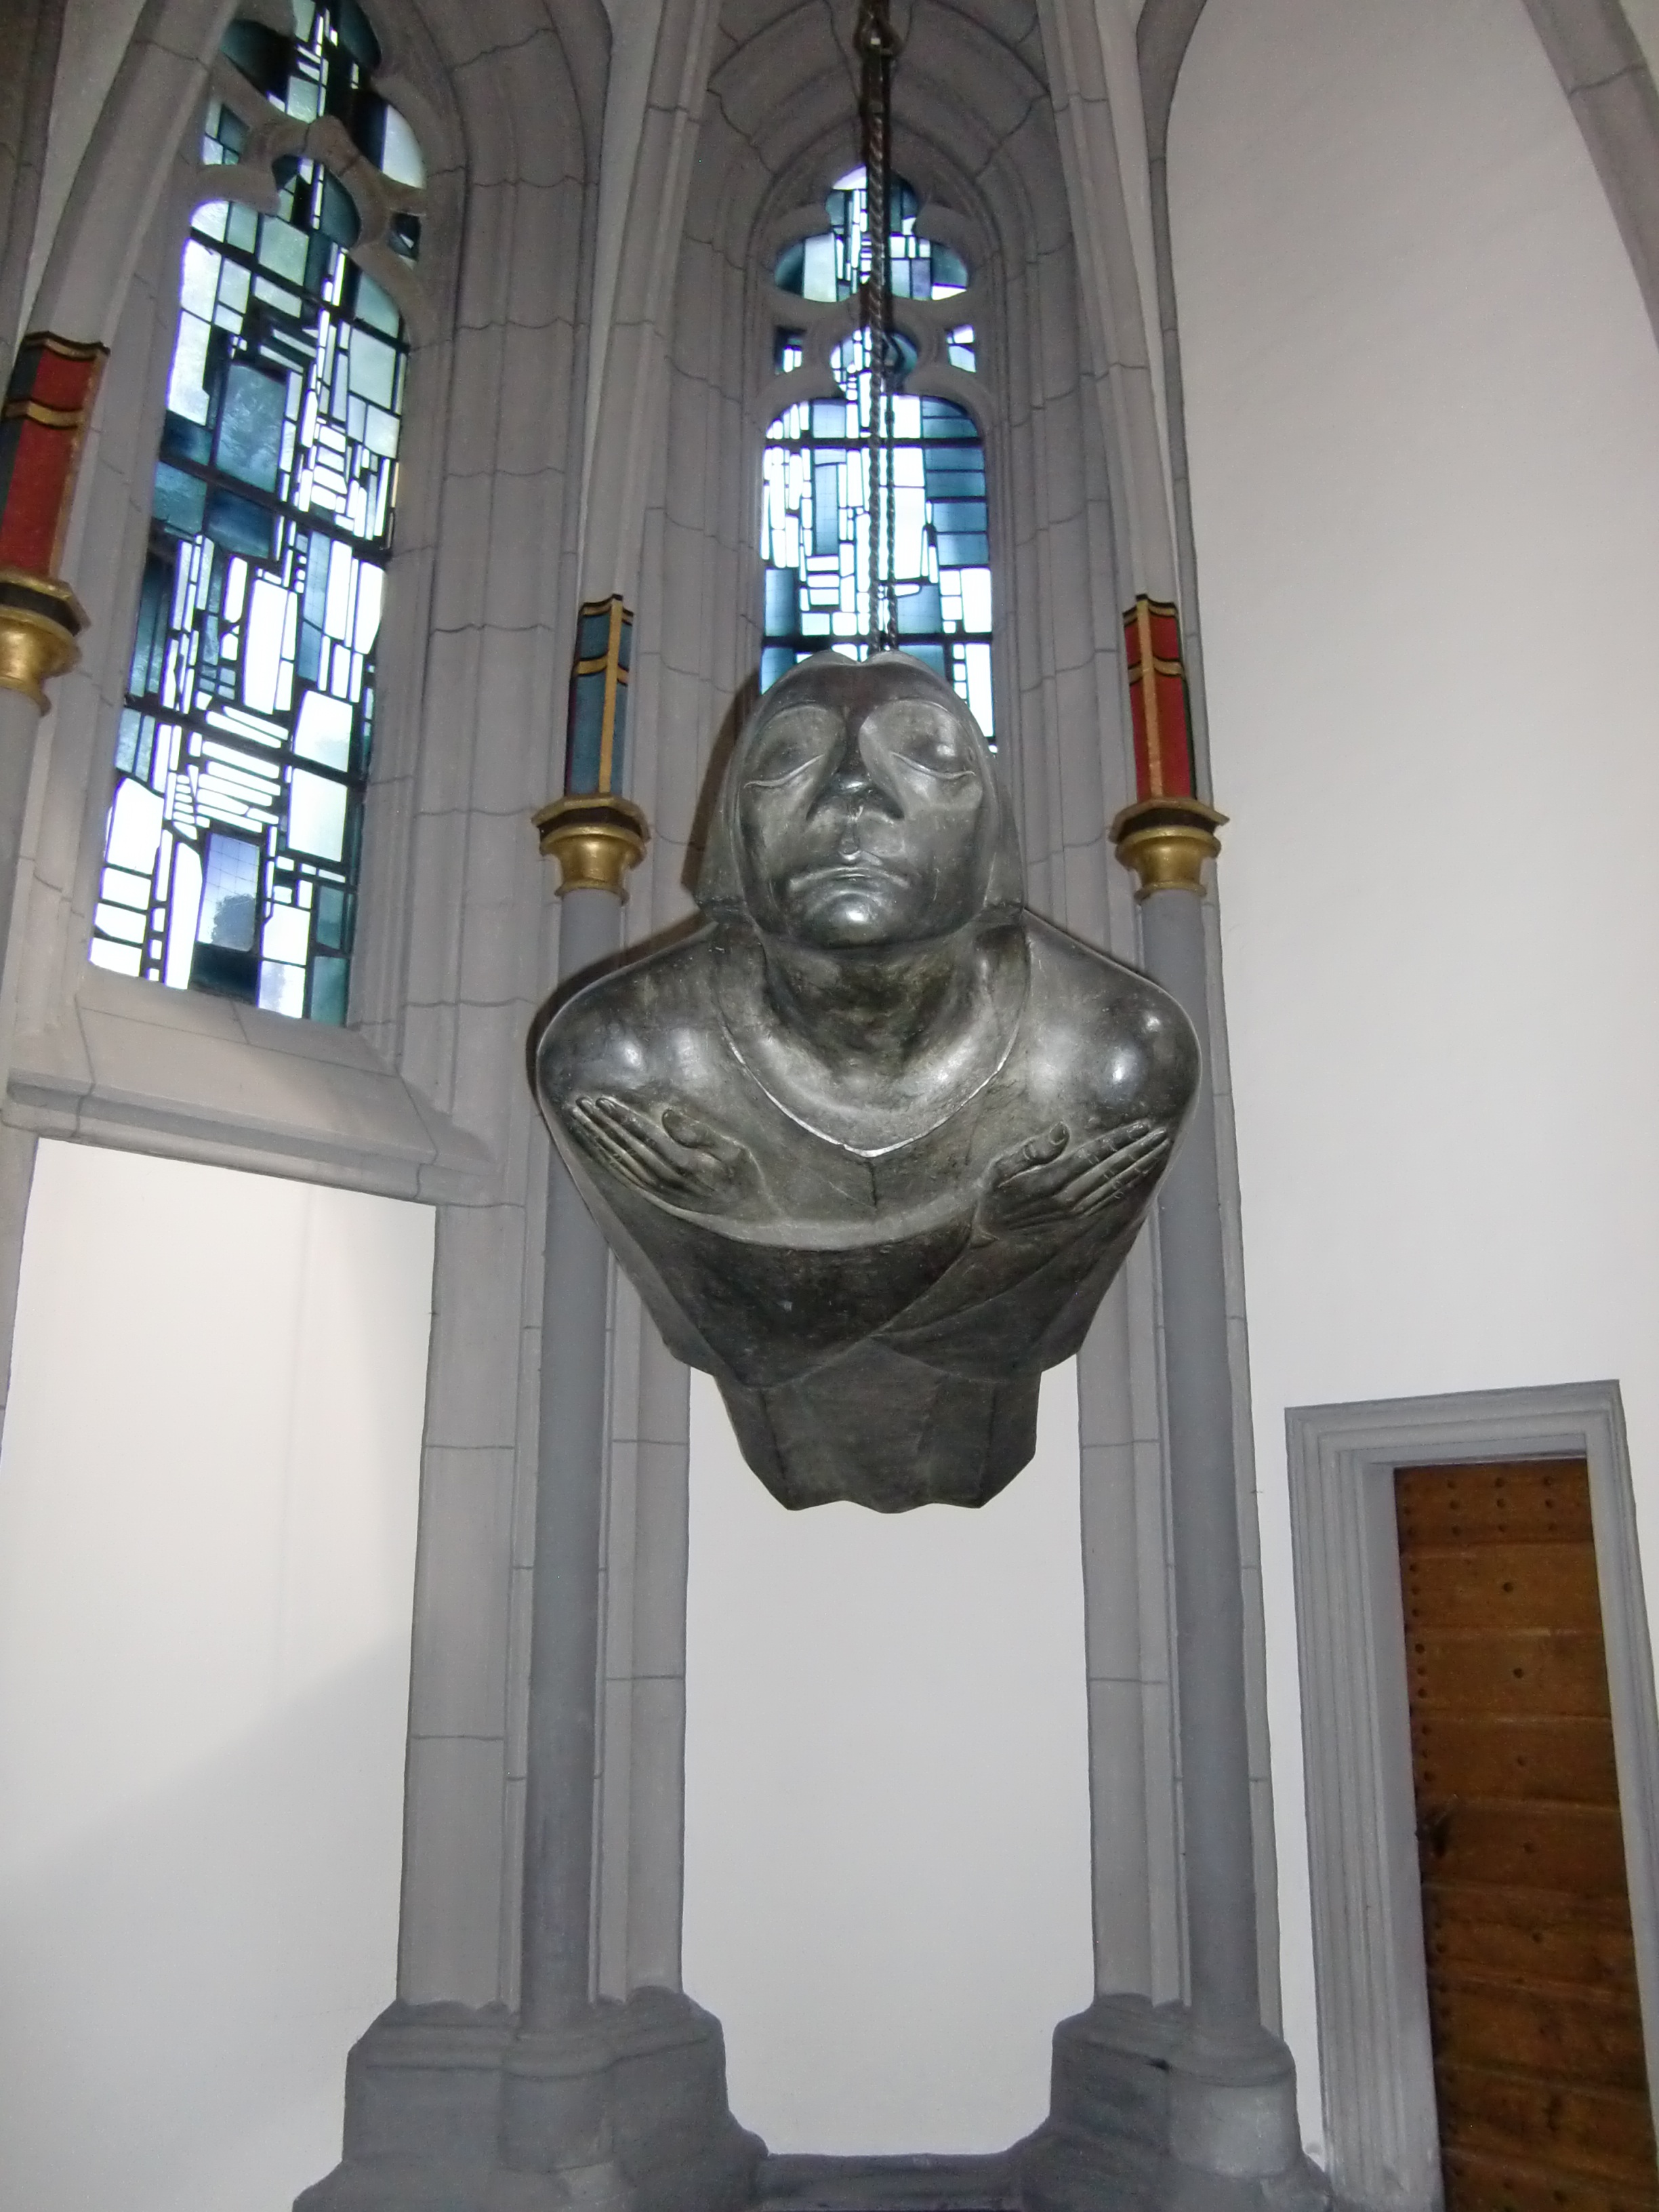
window, glass, statue, column, chapel, place of worship, artwork, sculpture, angel, art, cologne, harmony, barlach, antoniterkirche